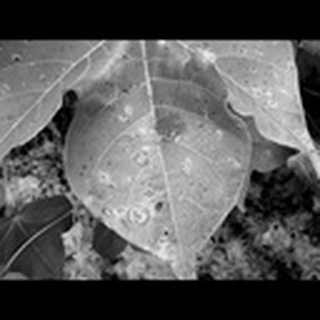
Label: cotton_target_spot